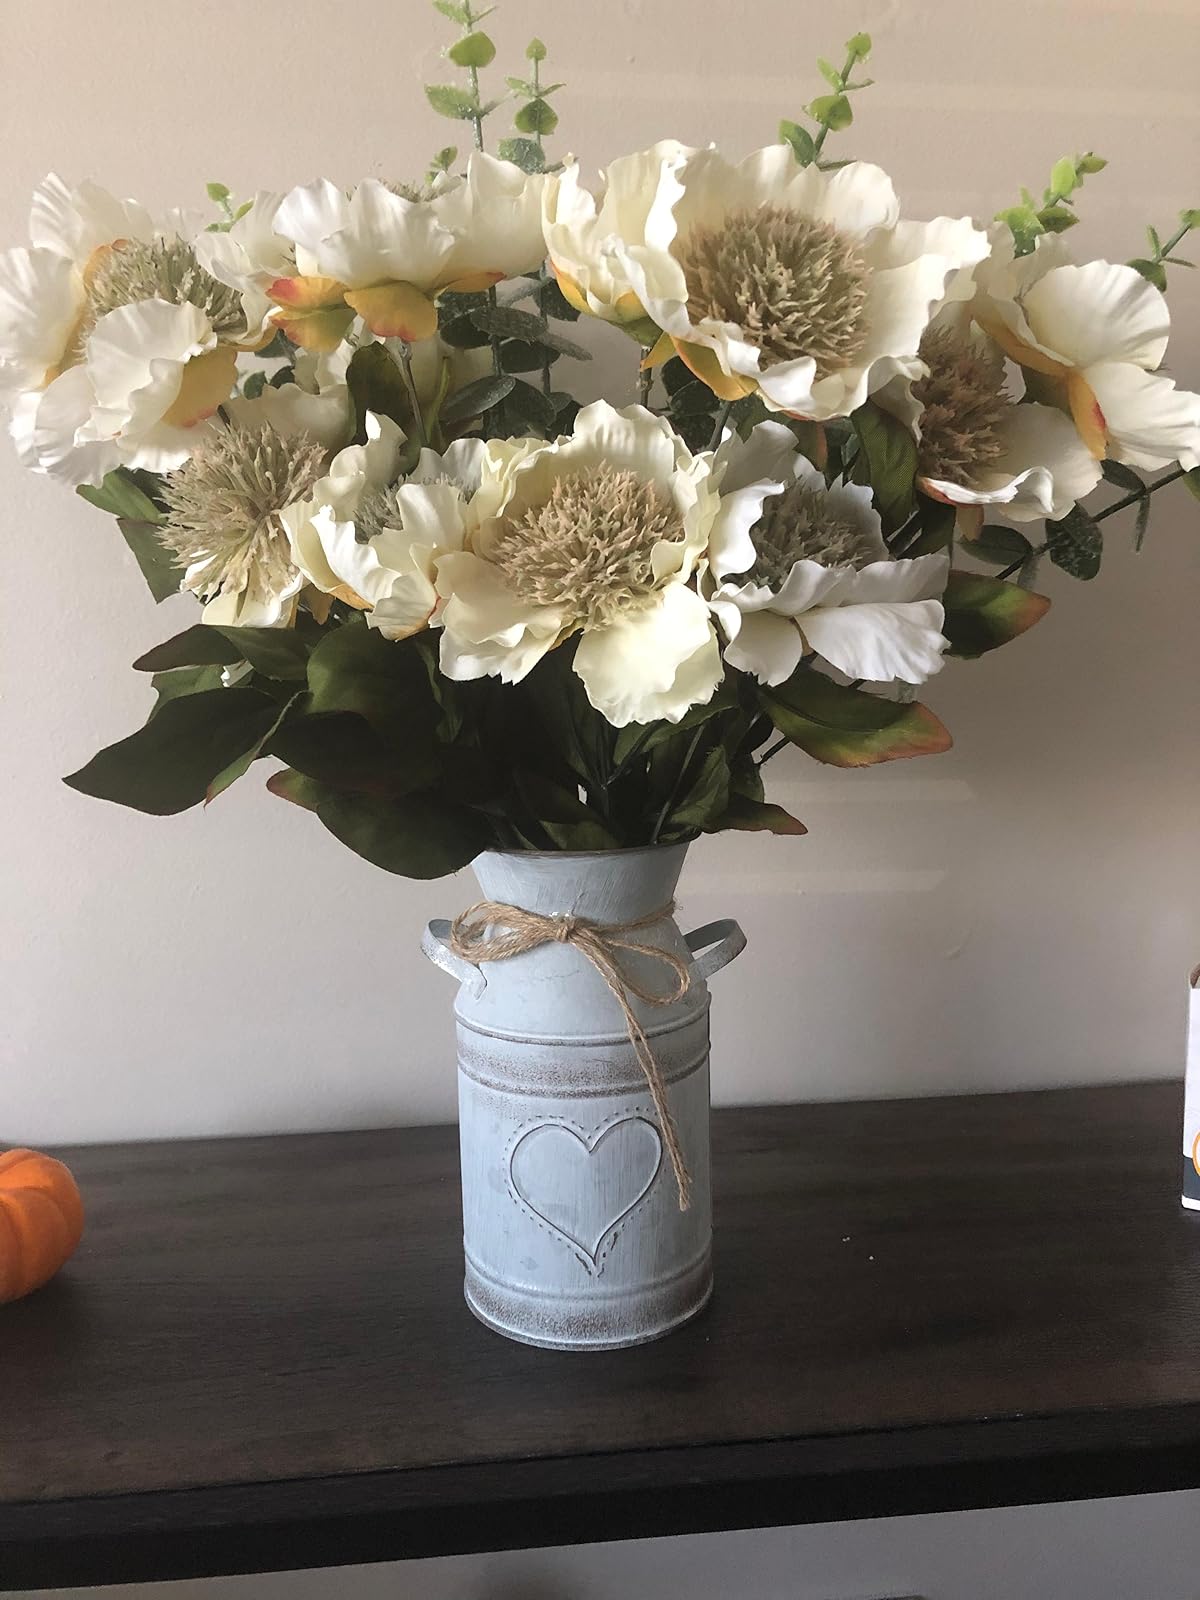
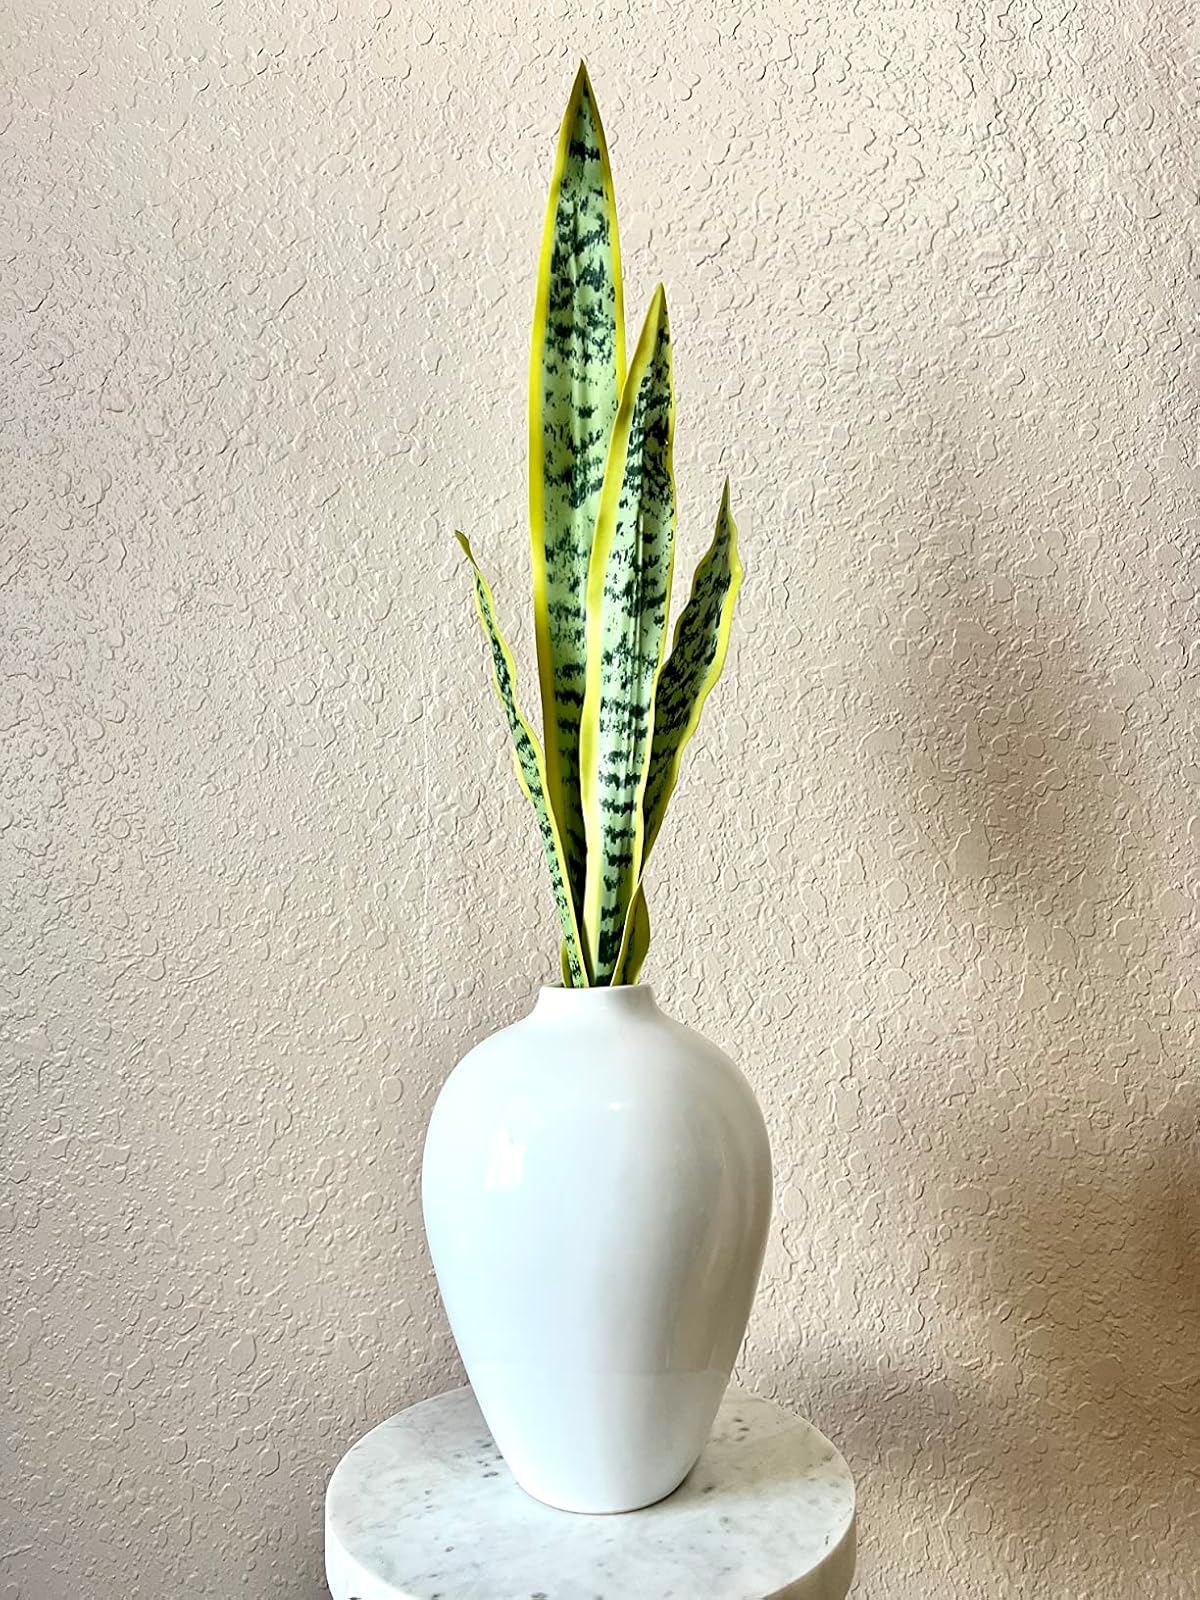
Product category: vase
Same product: no